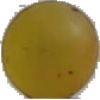
Label: Grape White 3